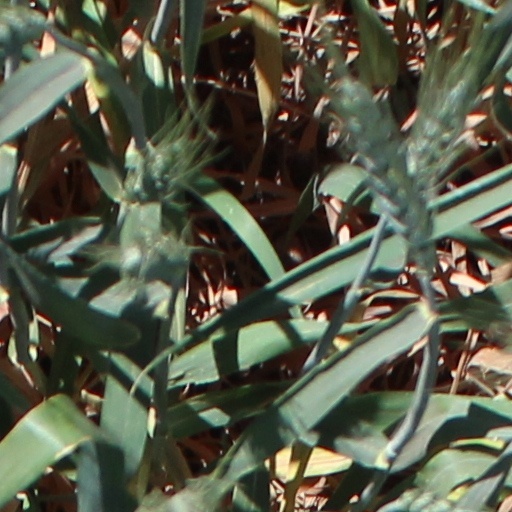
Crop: wheat